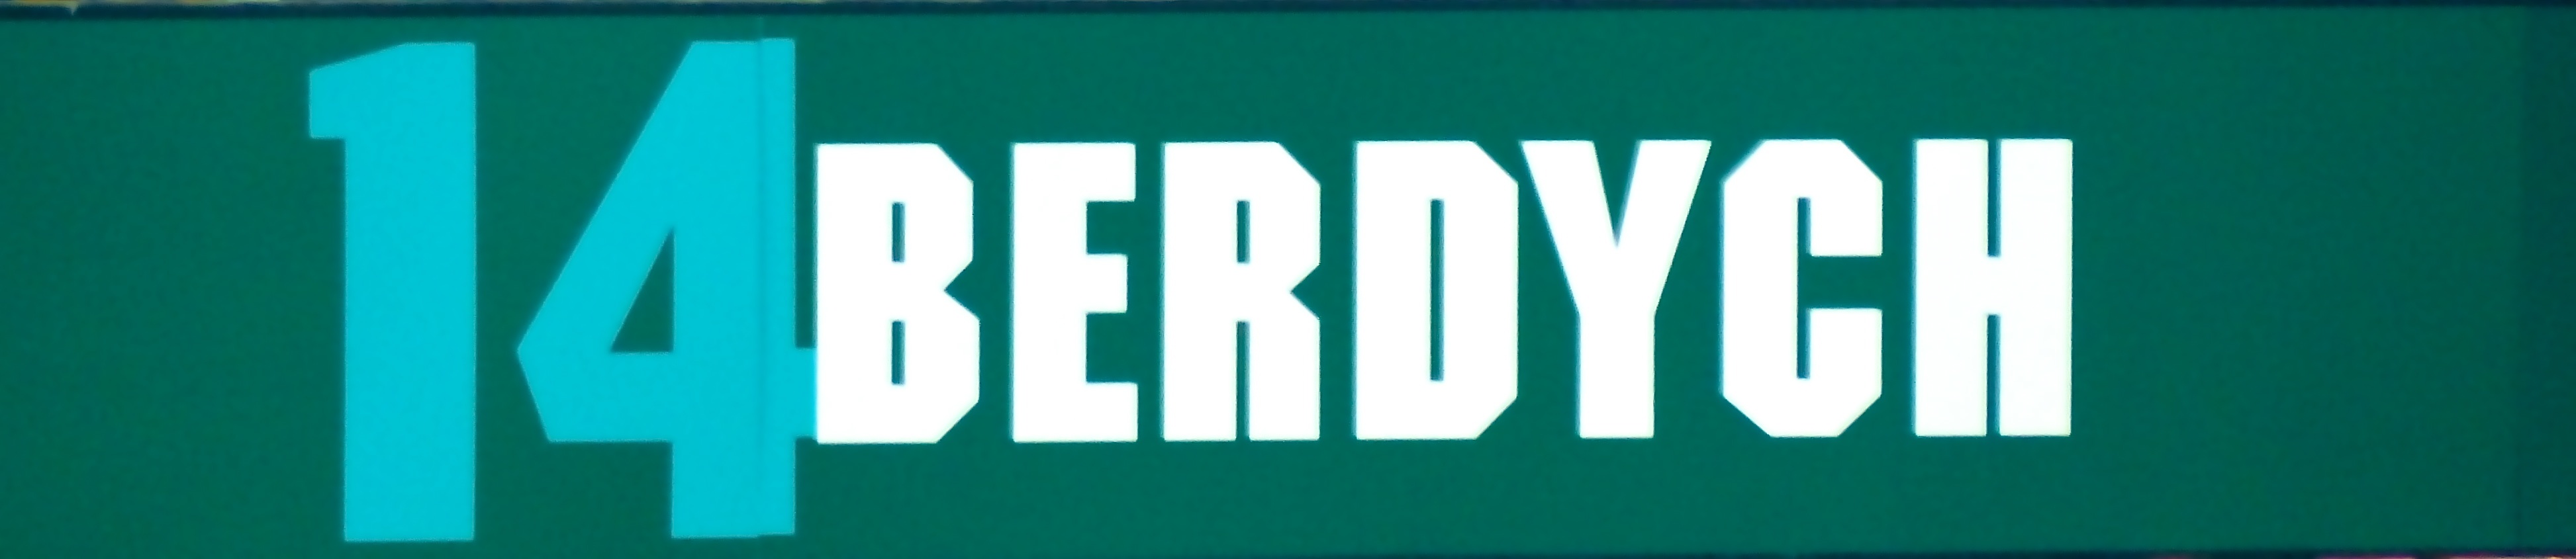
sport, number, wall, green, banner, signage, brand, font, competition, 2014, holland, netherlands, arena, rotterdam, tennis, text, pro, atp, tournament, ahoy, final, berdych, presentation, champion